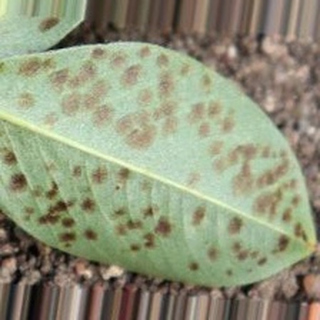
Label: groundnut_rust